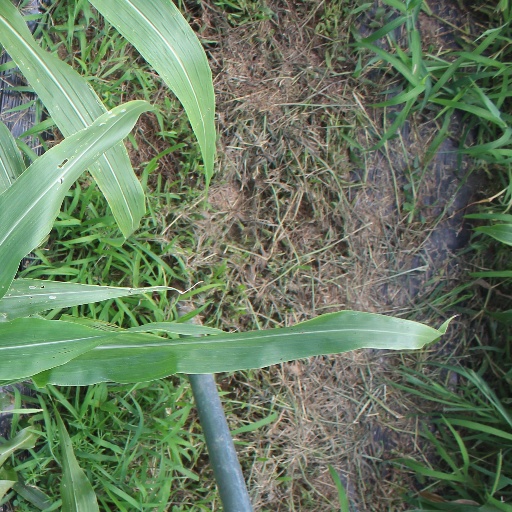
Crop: sorghum